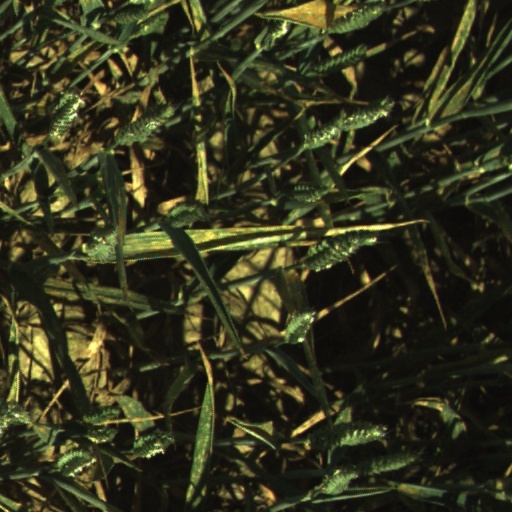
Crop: wheat